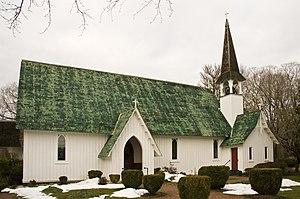
Christ Church, Galesville, Maryland, Etats-Unis